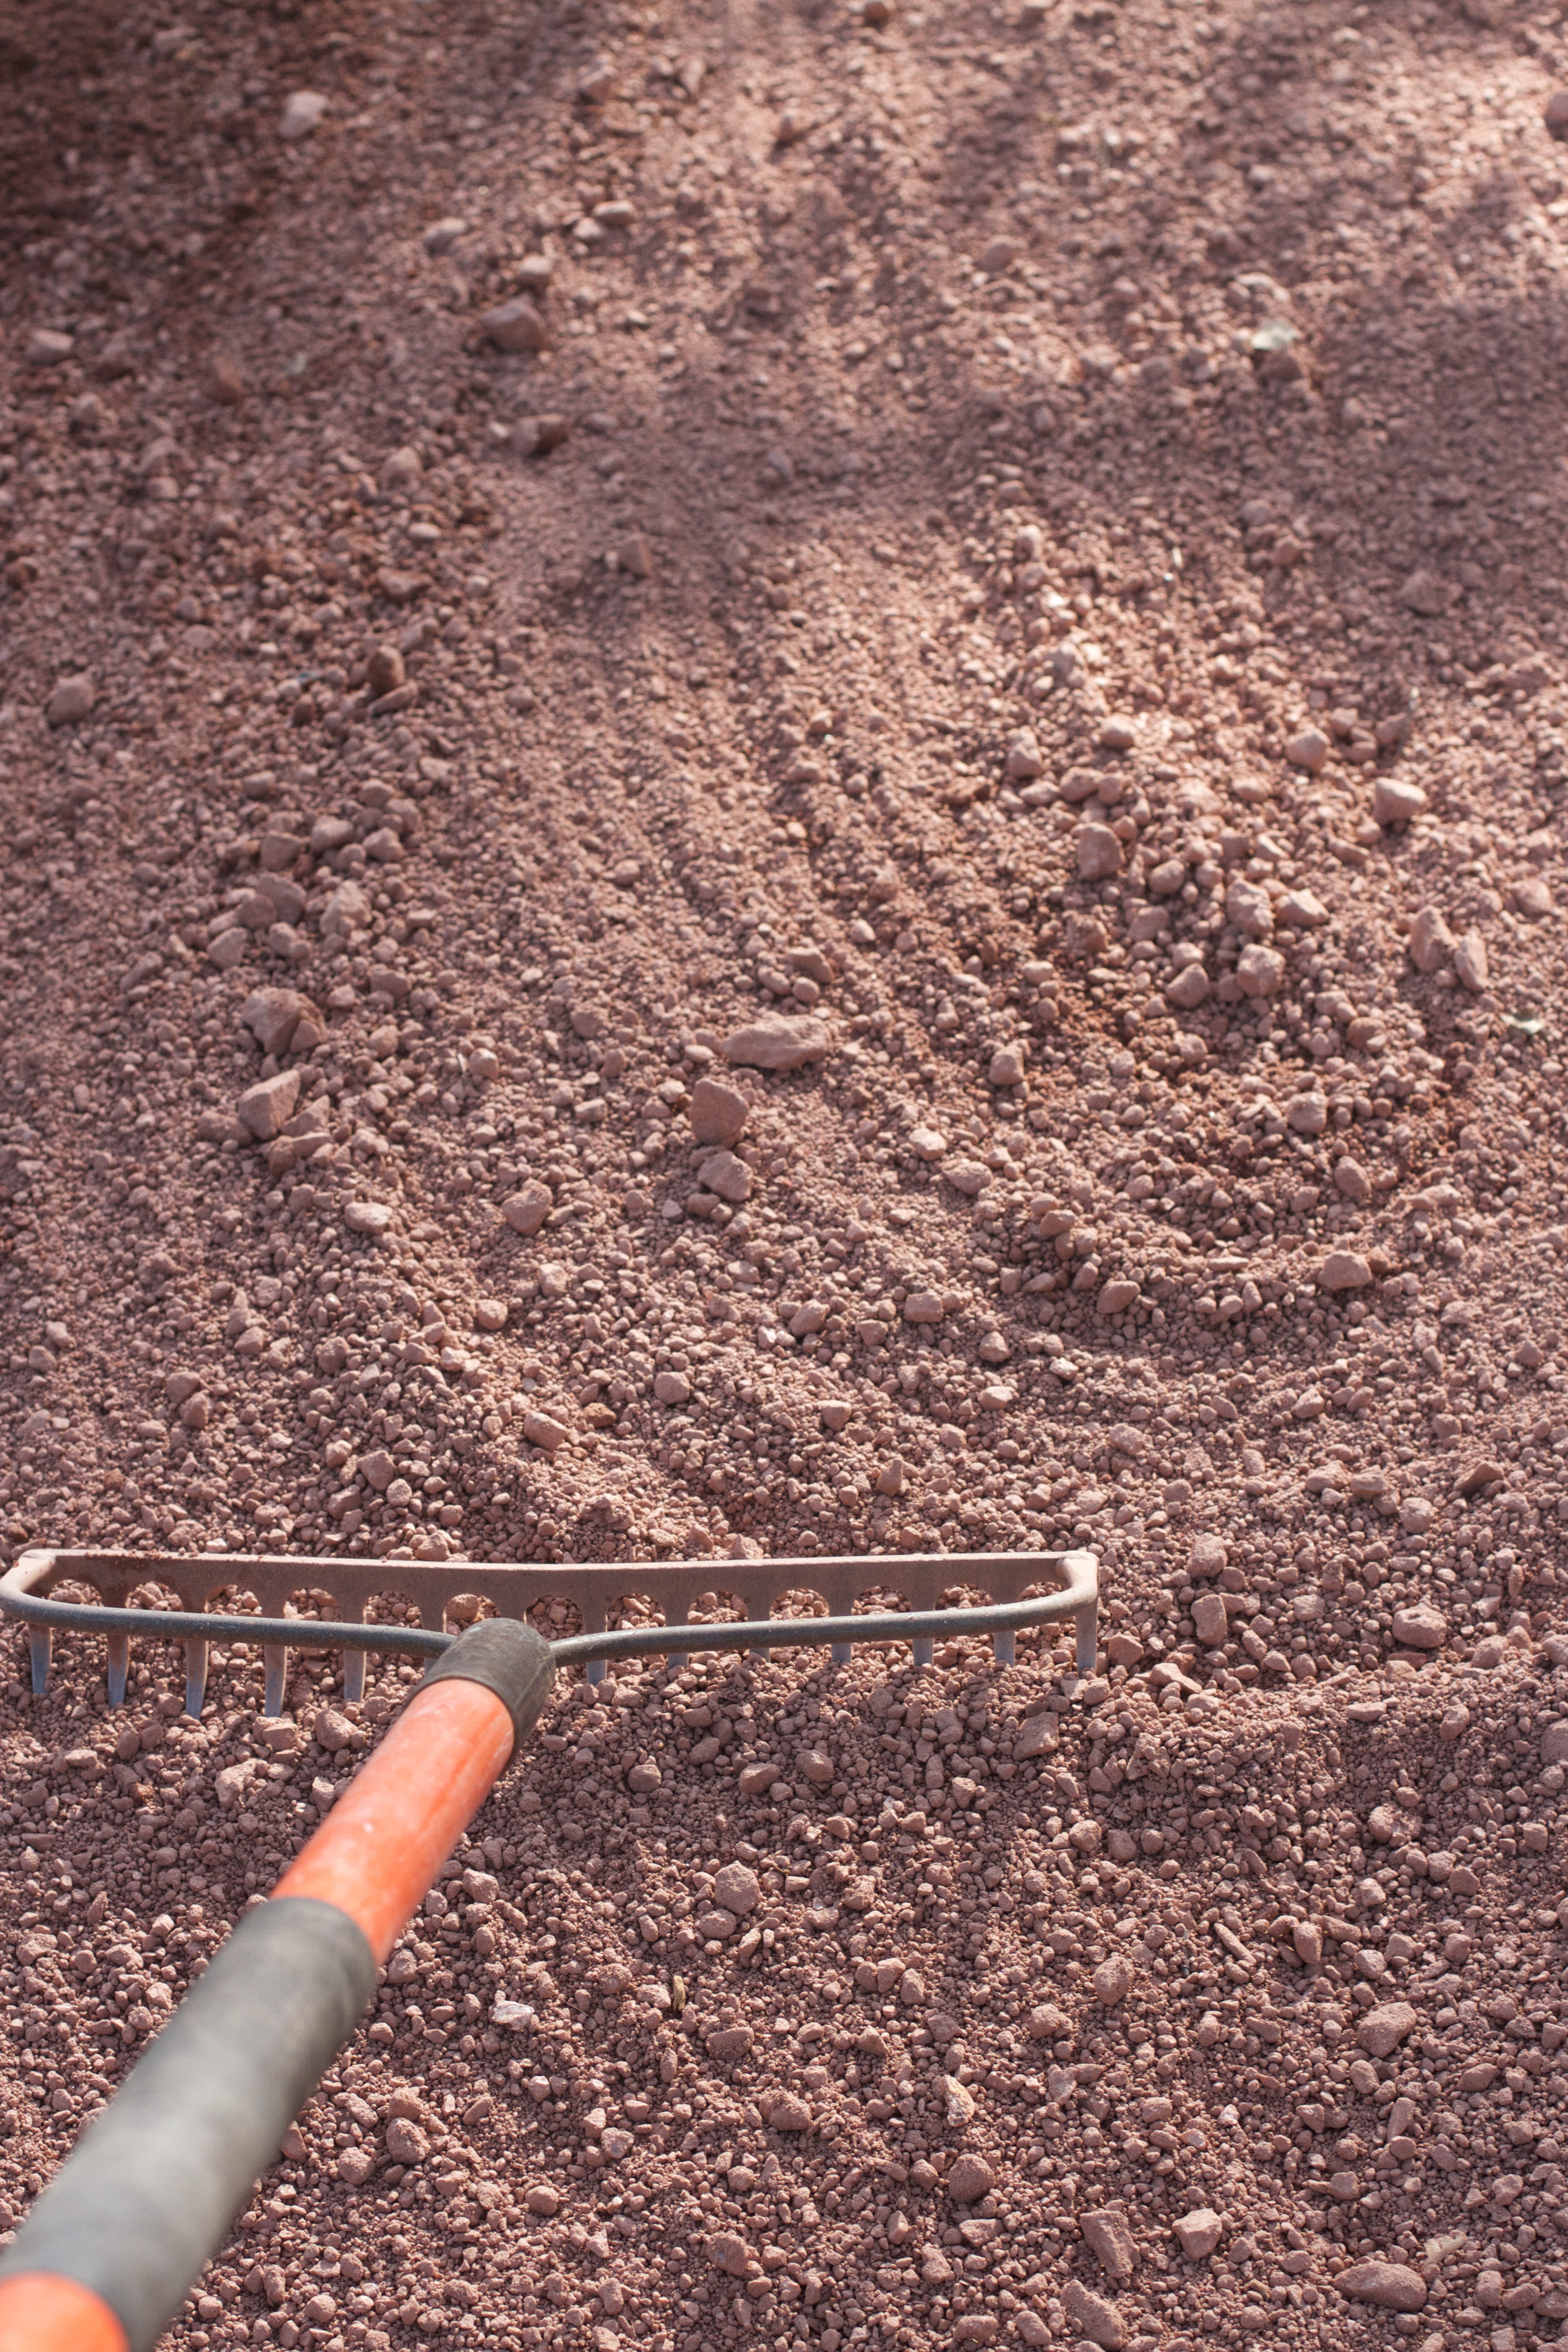
sand, wood, floor, asphalt, soil, flooring, road surface